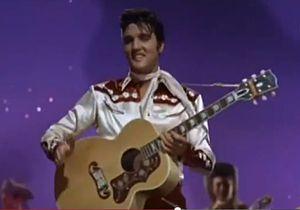
Amour frénétique est un film américain réalisé par Hal Kanter, sorti en 1957, Elvis Presley, Lizabeth Scott et Wendell Corey en sont les acteurs principaux.